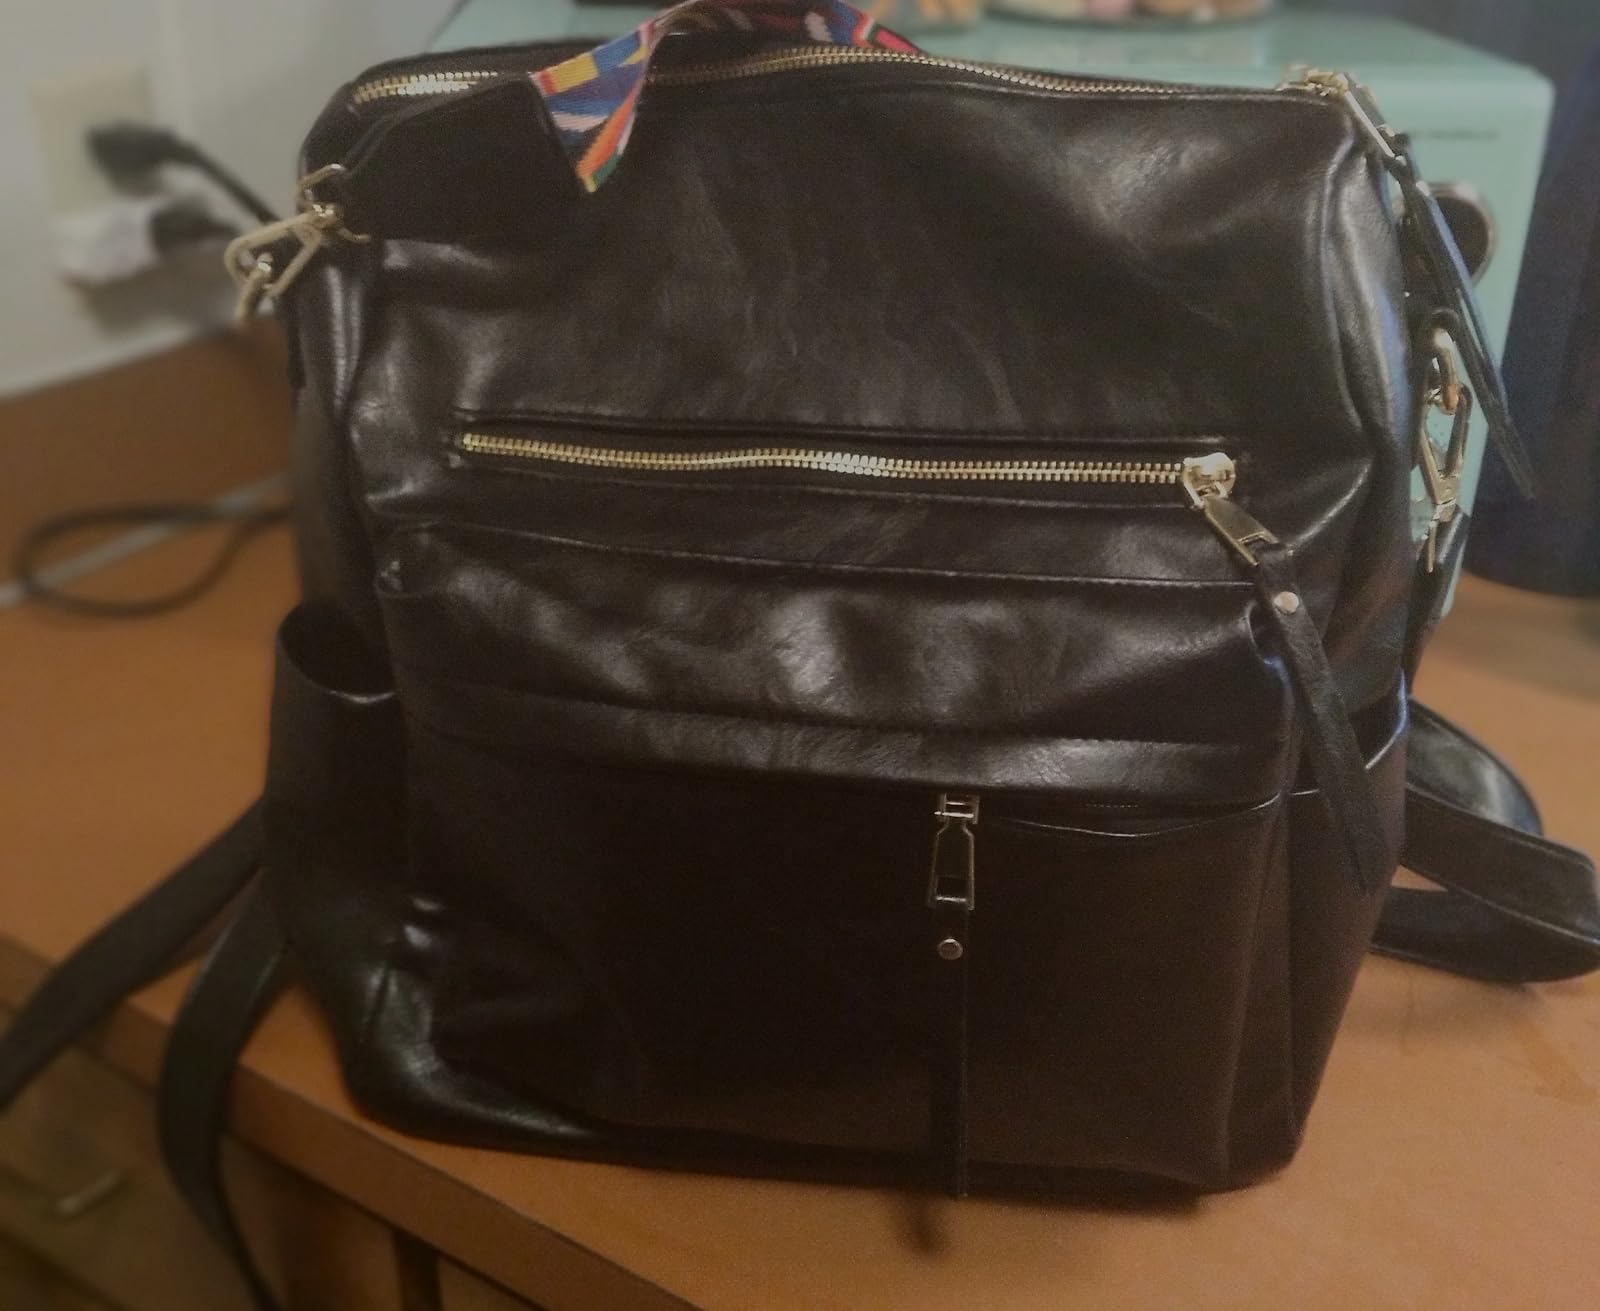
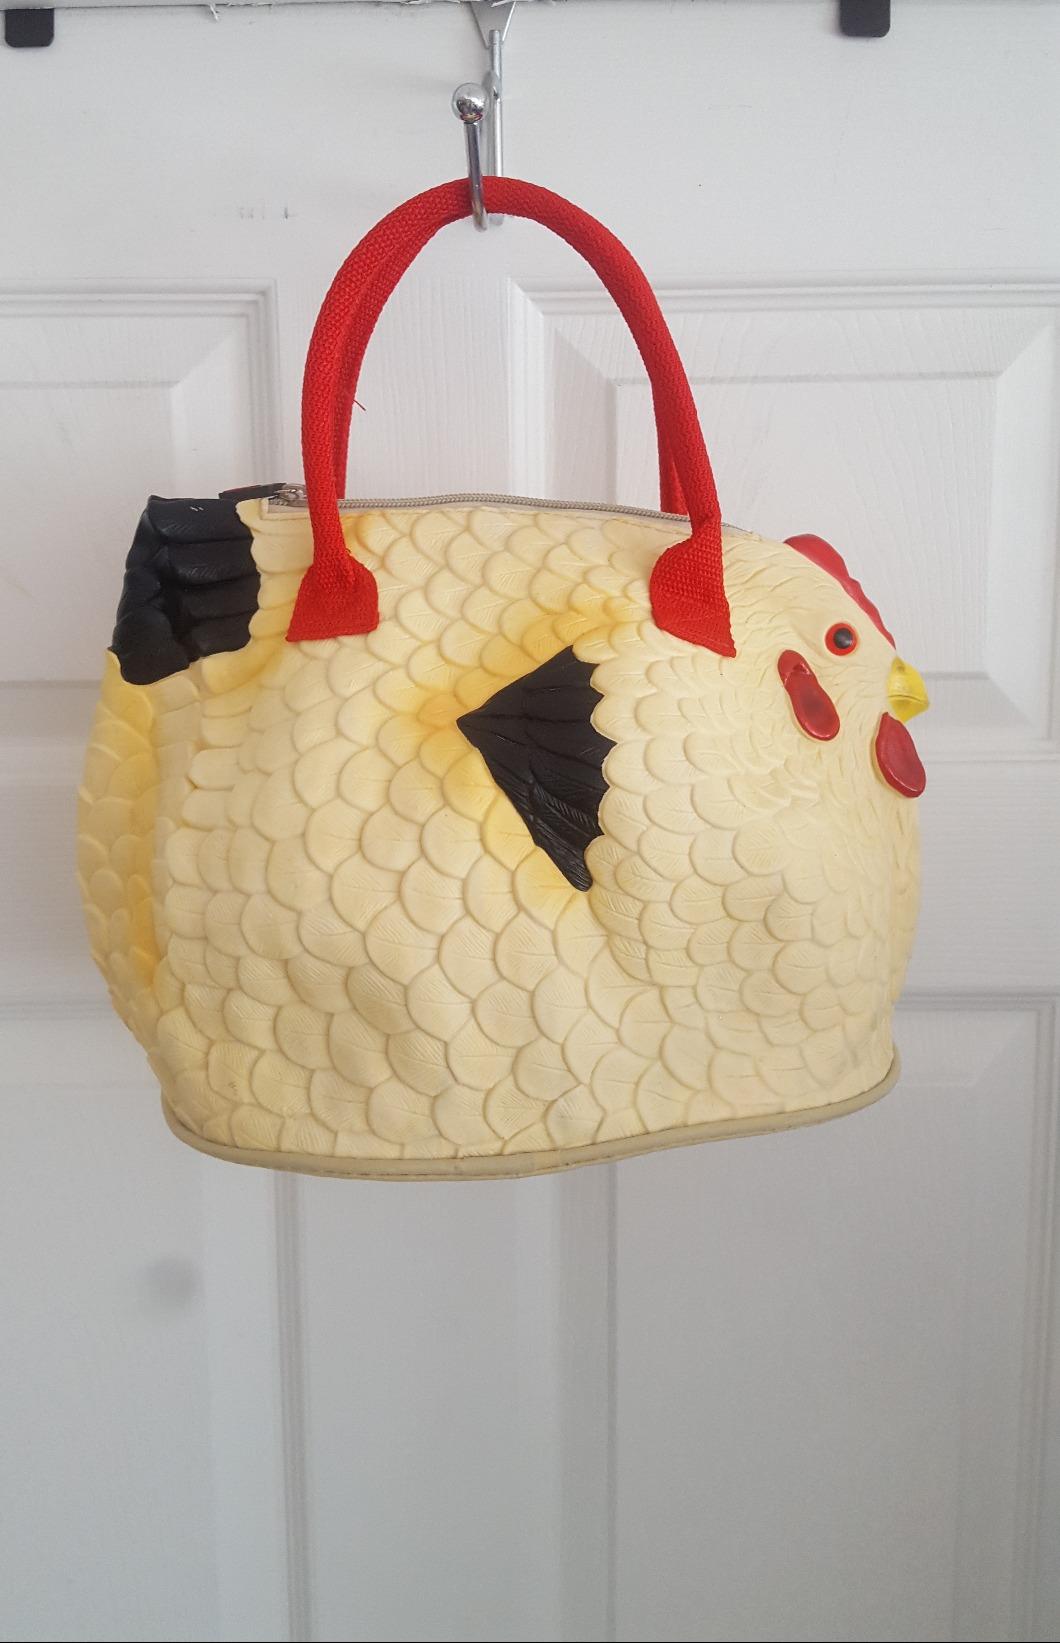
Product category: accessories_handbag
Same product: no